Dadar

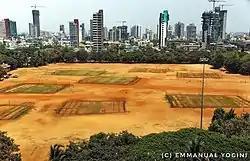
Full View Of Chhatrapati Shivaji Maharaj Park

Shivaji Park, one of the largest parks in Mumbai is situated in Dadar west and is the hub of sports activities, particularly for cricket enthusiasts. Many cricketers like Ashok Mankad, Vinoo Mankad, Vijay Hazare, Salim Durani, Ajit Wadekar, Sunil Gavaskar, Sandip Patil, Sachin Tendulkar, Vinod Kambli, Ajit Agarkar and Sanjay Manjrekar have been trained here. Spread across it houses Samartha Vyayam Mandir (gymnasium), Shivaji Park Nagrik Sangh, Shivaji Park Gymkhana (club), Mai Mangeshkar Balodyan, Aji-Ajoba Udyan, Scout's Pavilion, Udyan Ganesh Mandir, The Bengali Club with Kali shrine and a library. The walkway is lined with huge rain trees and stone wall for sitting, a popular evening spot for many residents around.